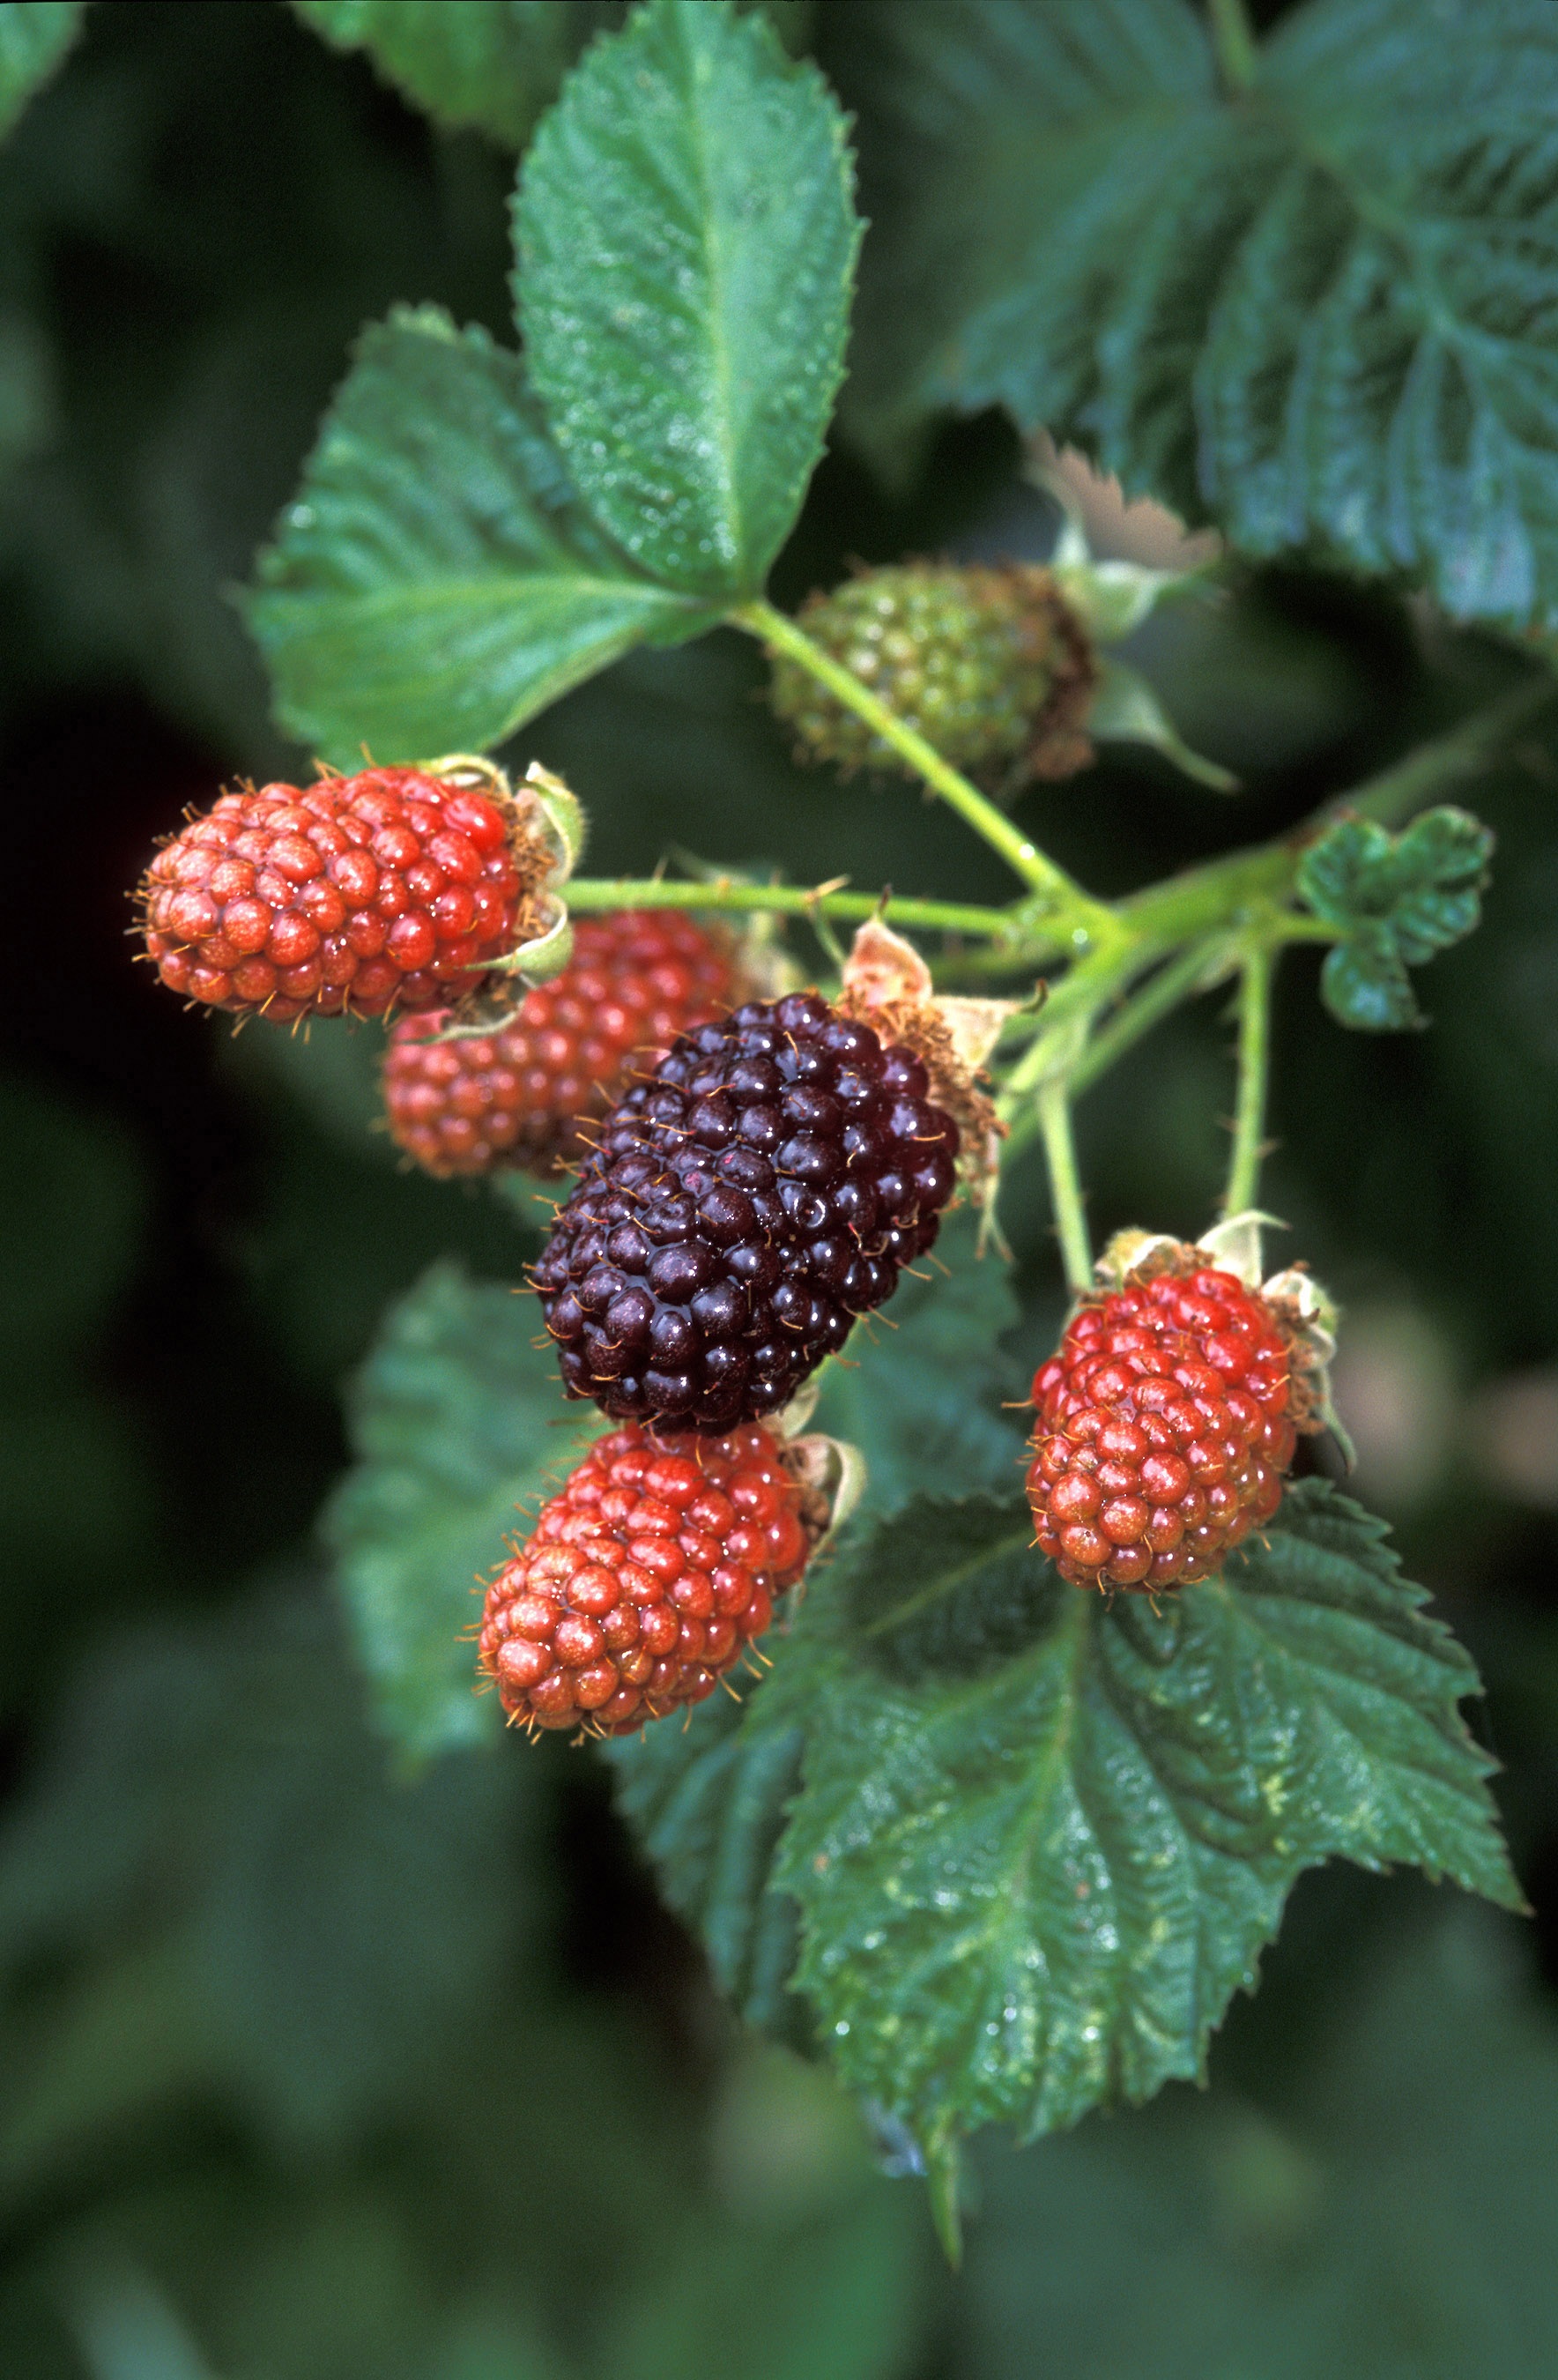
nature, plant, fruit, berry, leaf, flower, food, produce, crop, macro, evergreen, fresh, flora, blackberry, outdoors, shrub, growing, viburnum, raw, bramble, strawberries, ripening, blackberries, flowering plant, land plant, chinese hawthorn, dewberry, loganberry, wine raspberry, tayberry, thimbleberry, salmonberry